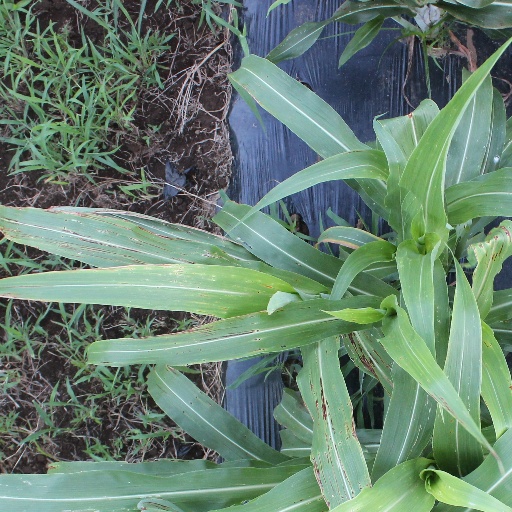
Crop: sorghum